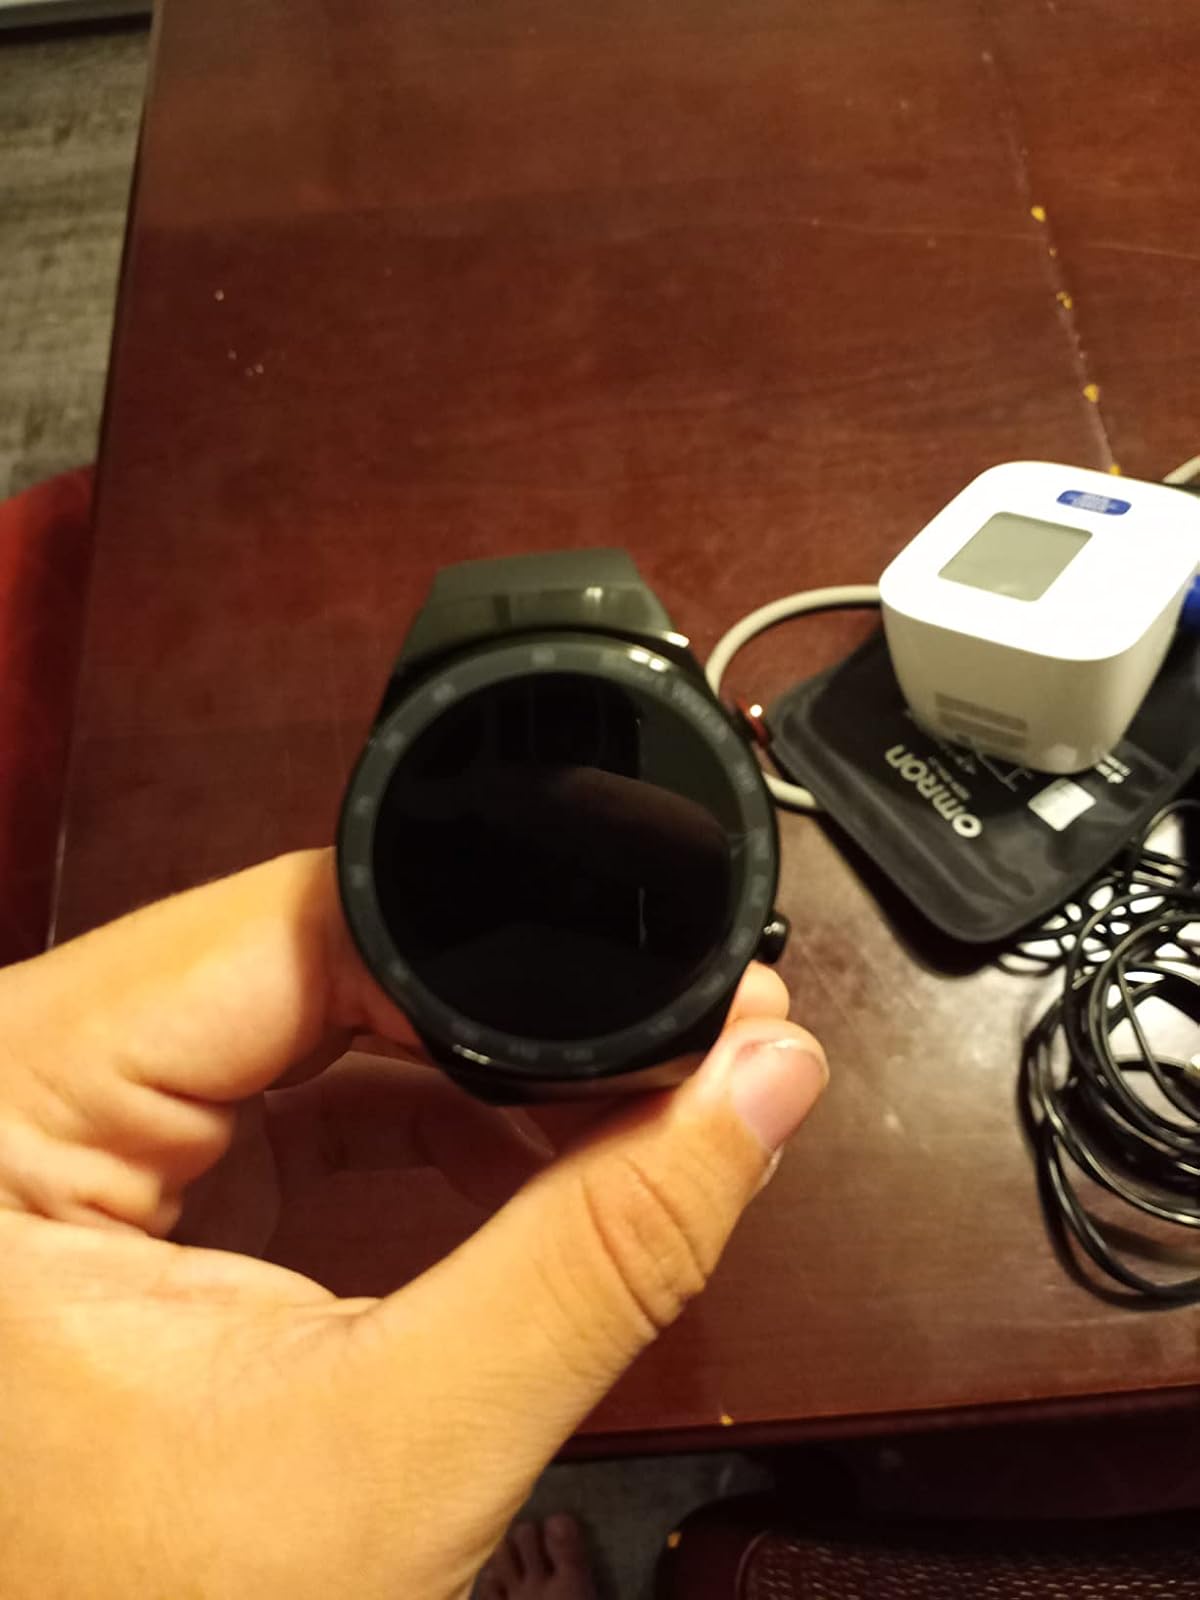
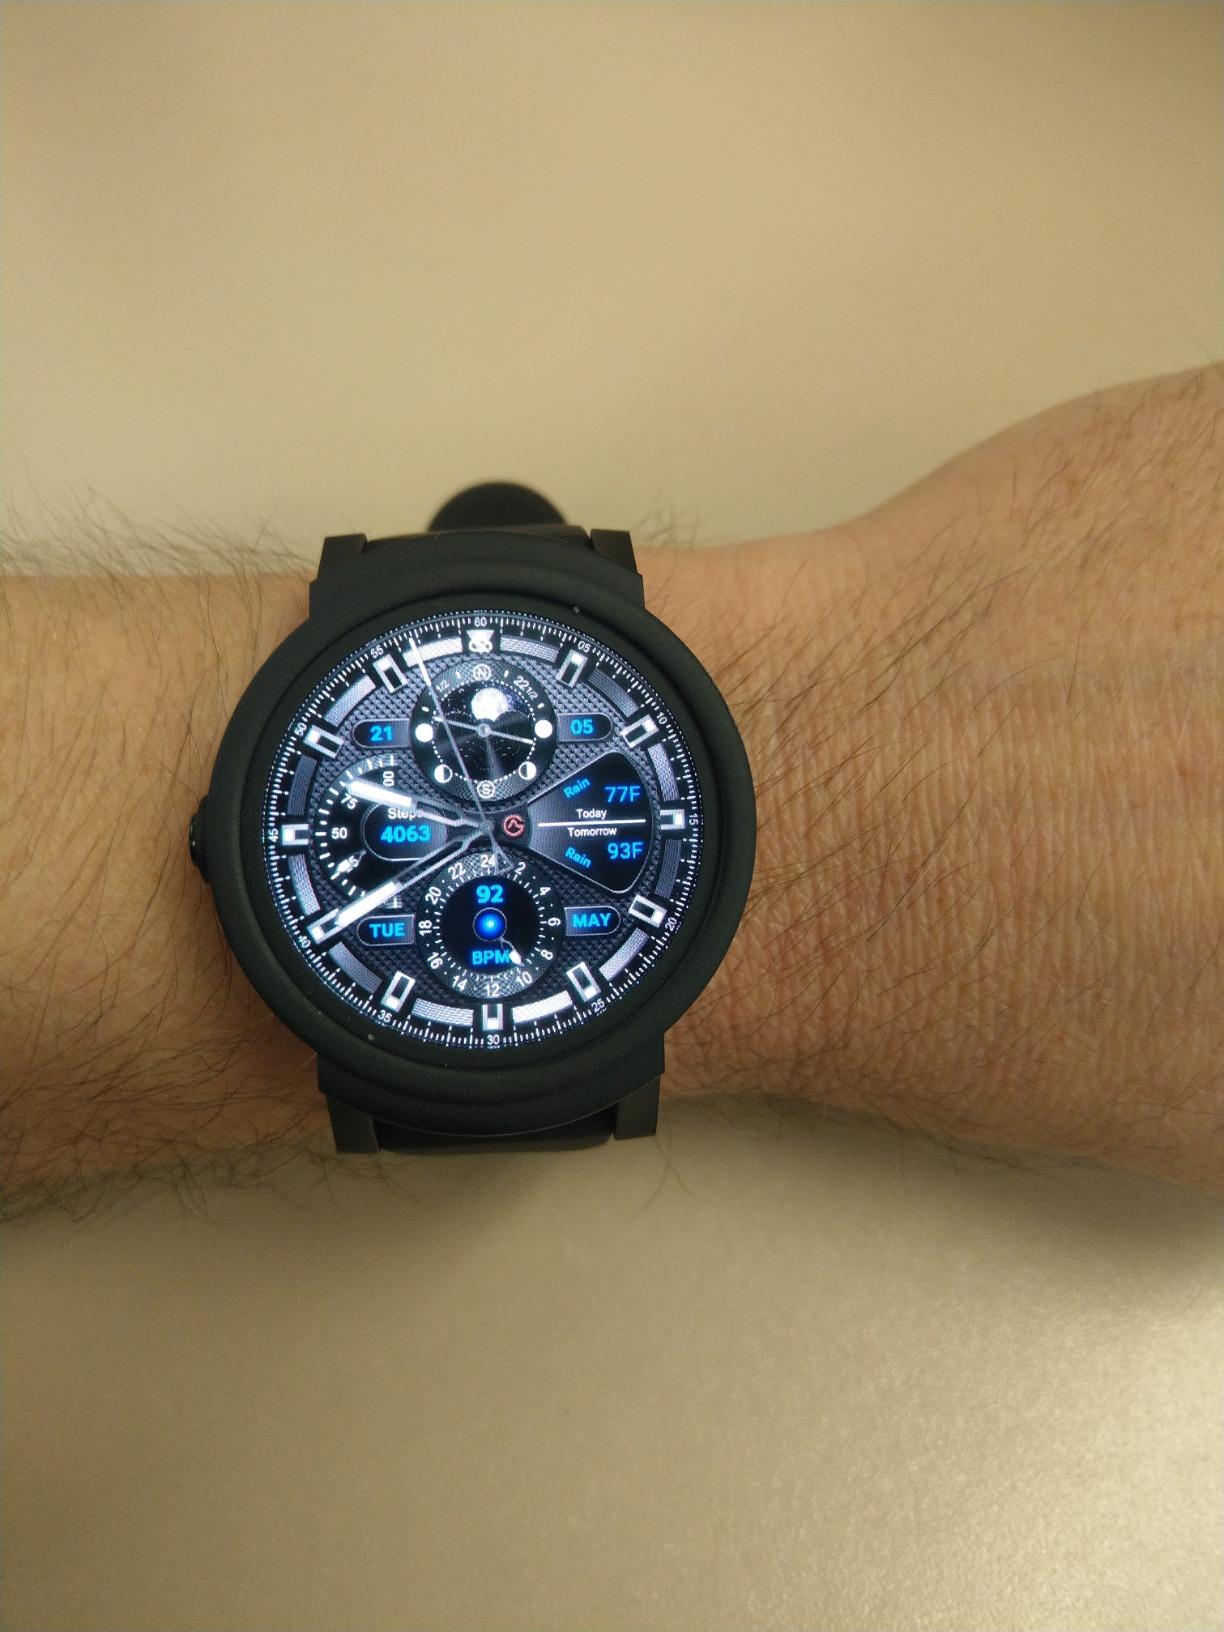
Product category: smartwatch
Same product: no